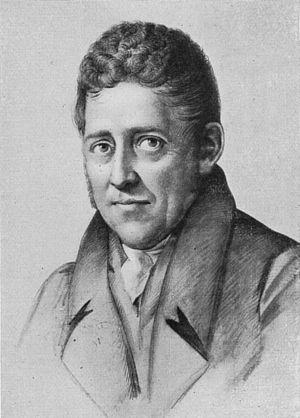
Friedrich Theodor Adam Heinrich von Müller, chancelier du Grand-duché de Saxe-Weimar-Eisenach, est surtout connu pour avoir été proche de Goethe.